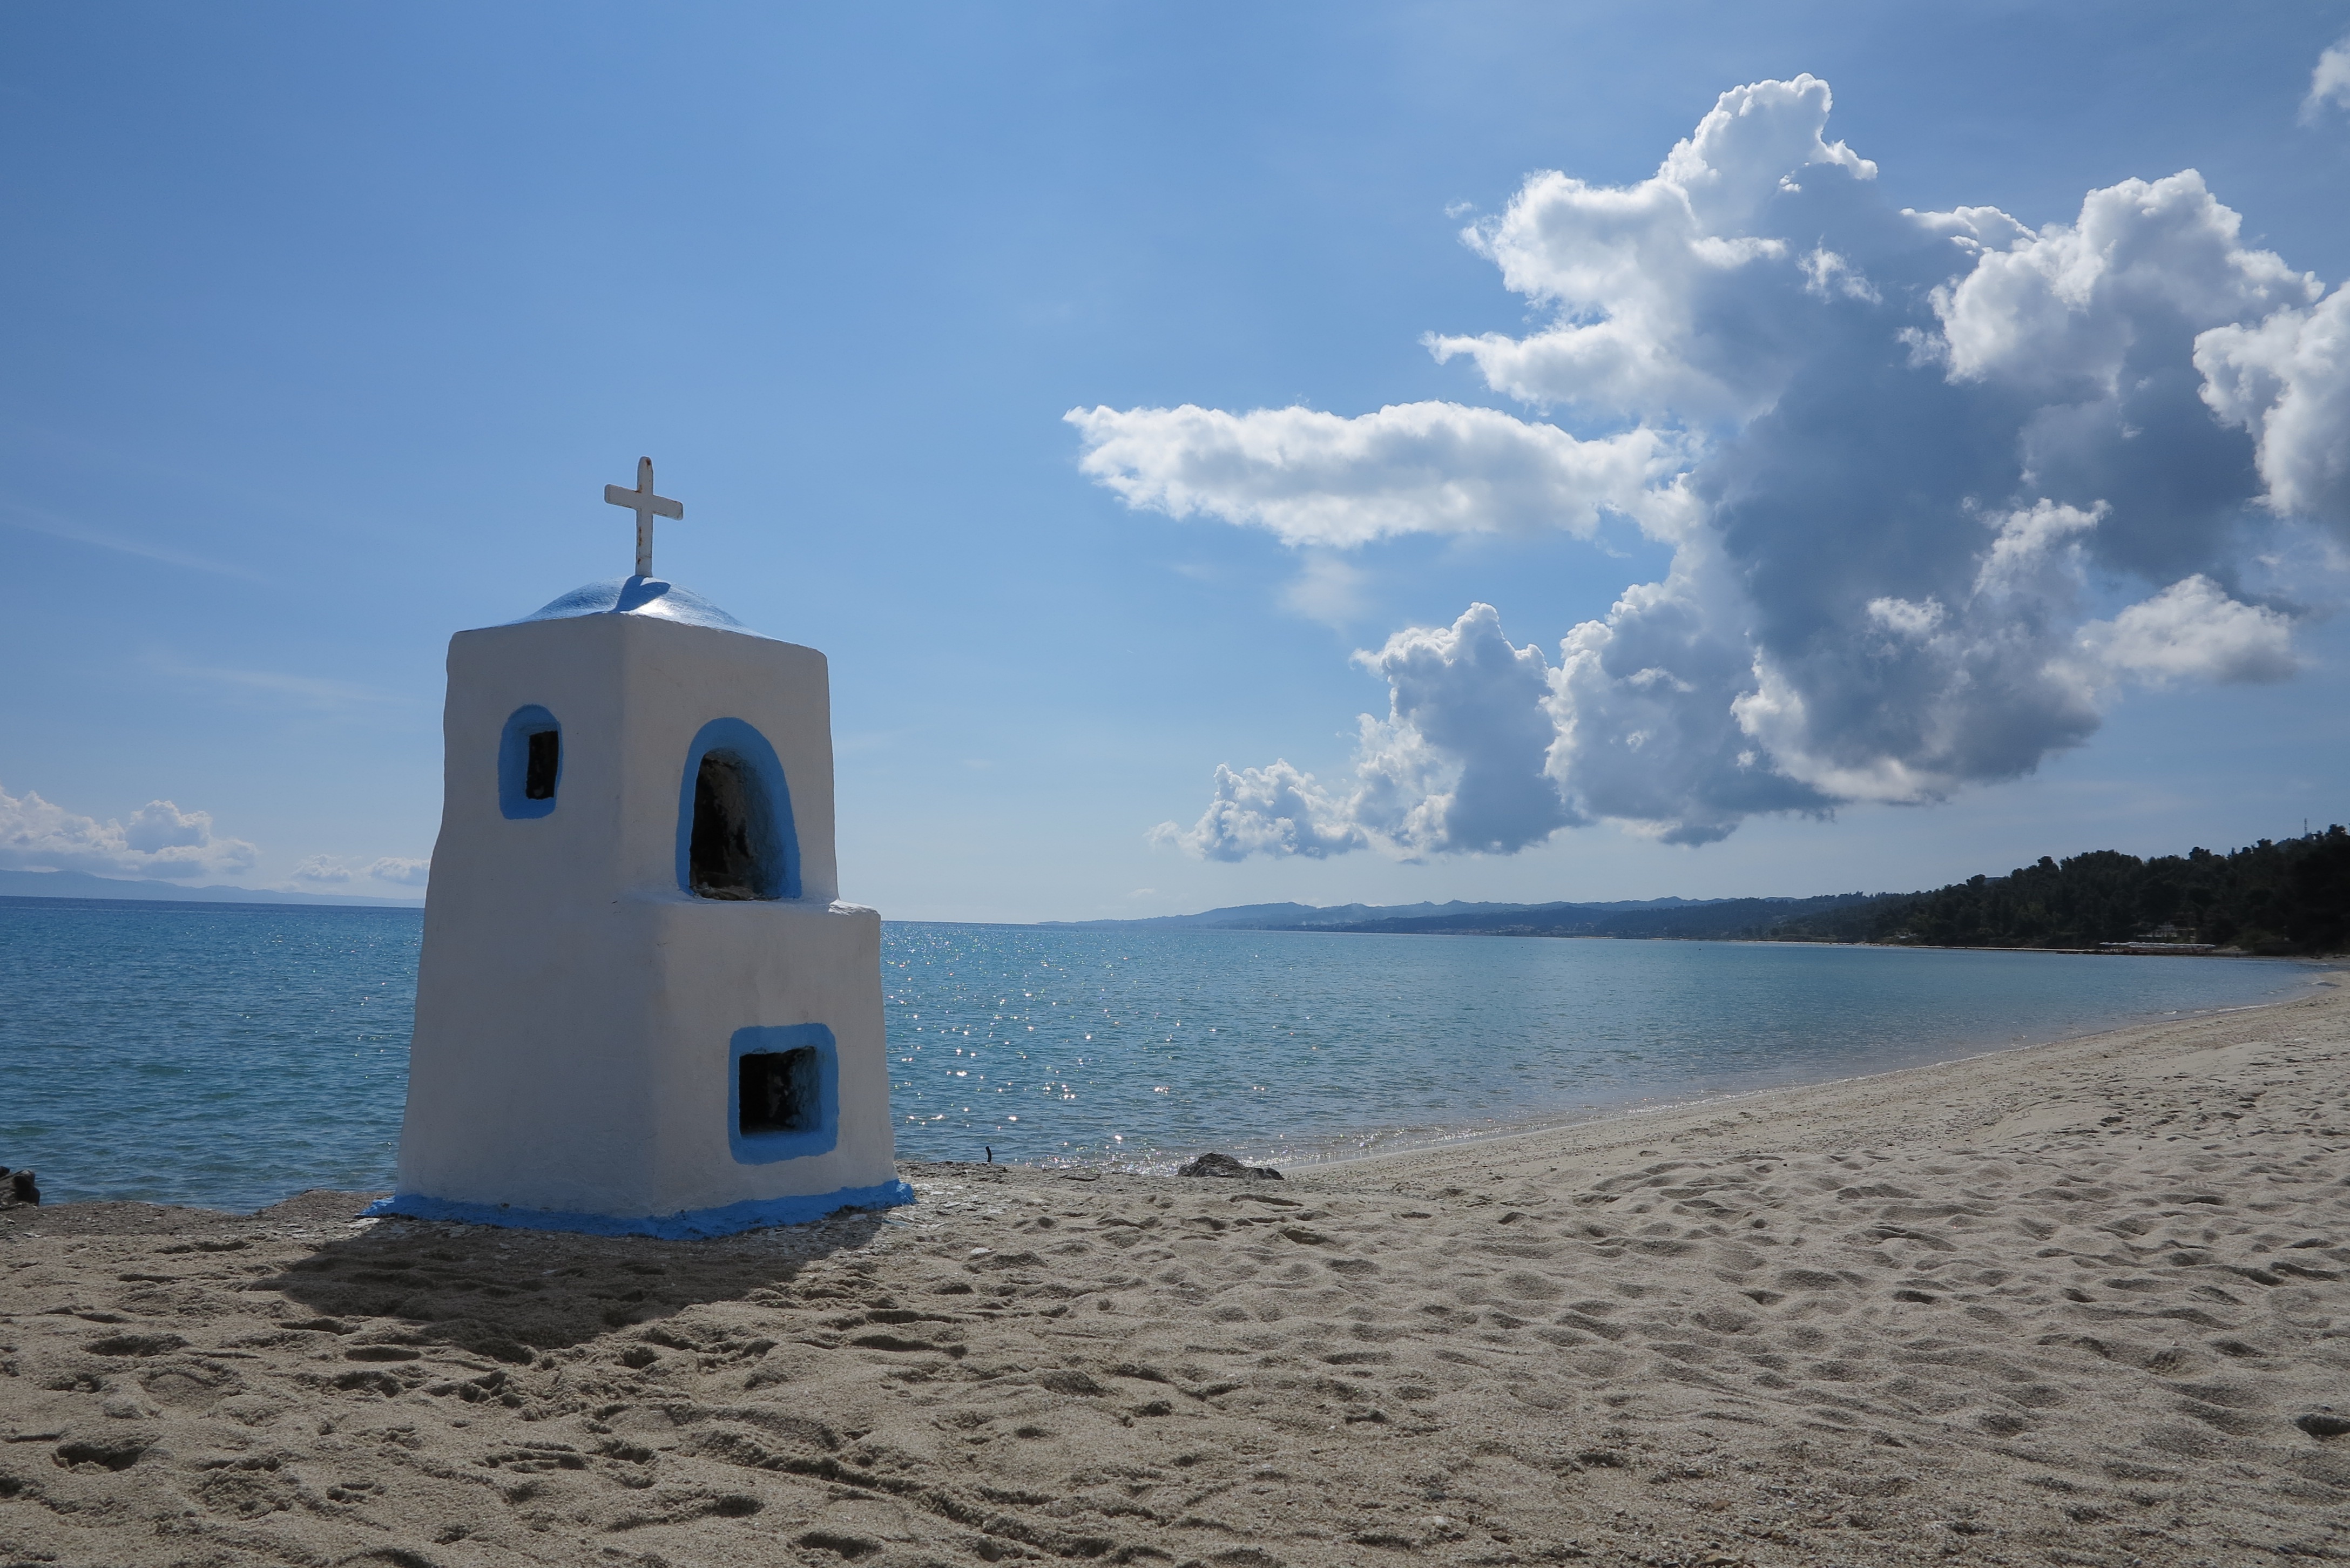
beach, sea, coast, sand, ocean, cloud, sky, shore, vacation, tower, bay, island, blue, body of water, cape